Beijing

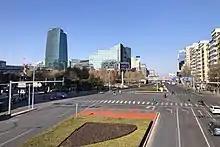
Zhongguancun is a technology hub in Haidian District.

The city has a post-industrial economy that is dominated by the tertiary sector (services), which generated 83.8% of output, followed by the secondary sector (manufacturing, construction) at 15.8% and the primary sector (agriculture, mining) at 0.26%. The services sector is broadly diversified with professional services, wholesale and retail, information technology, commercial real estate, scientific research, and residential real estate each contributing at least 6% to the city's economy in 2022.